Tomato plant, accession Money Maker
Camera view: vertical (180 deg); turntable rotation: 120 degrees
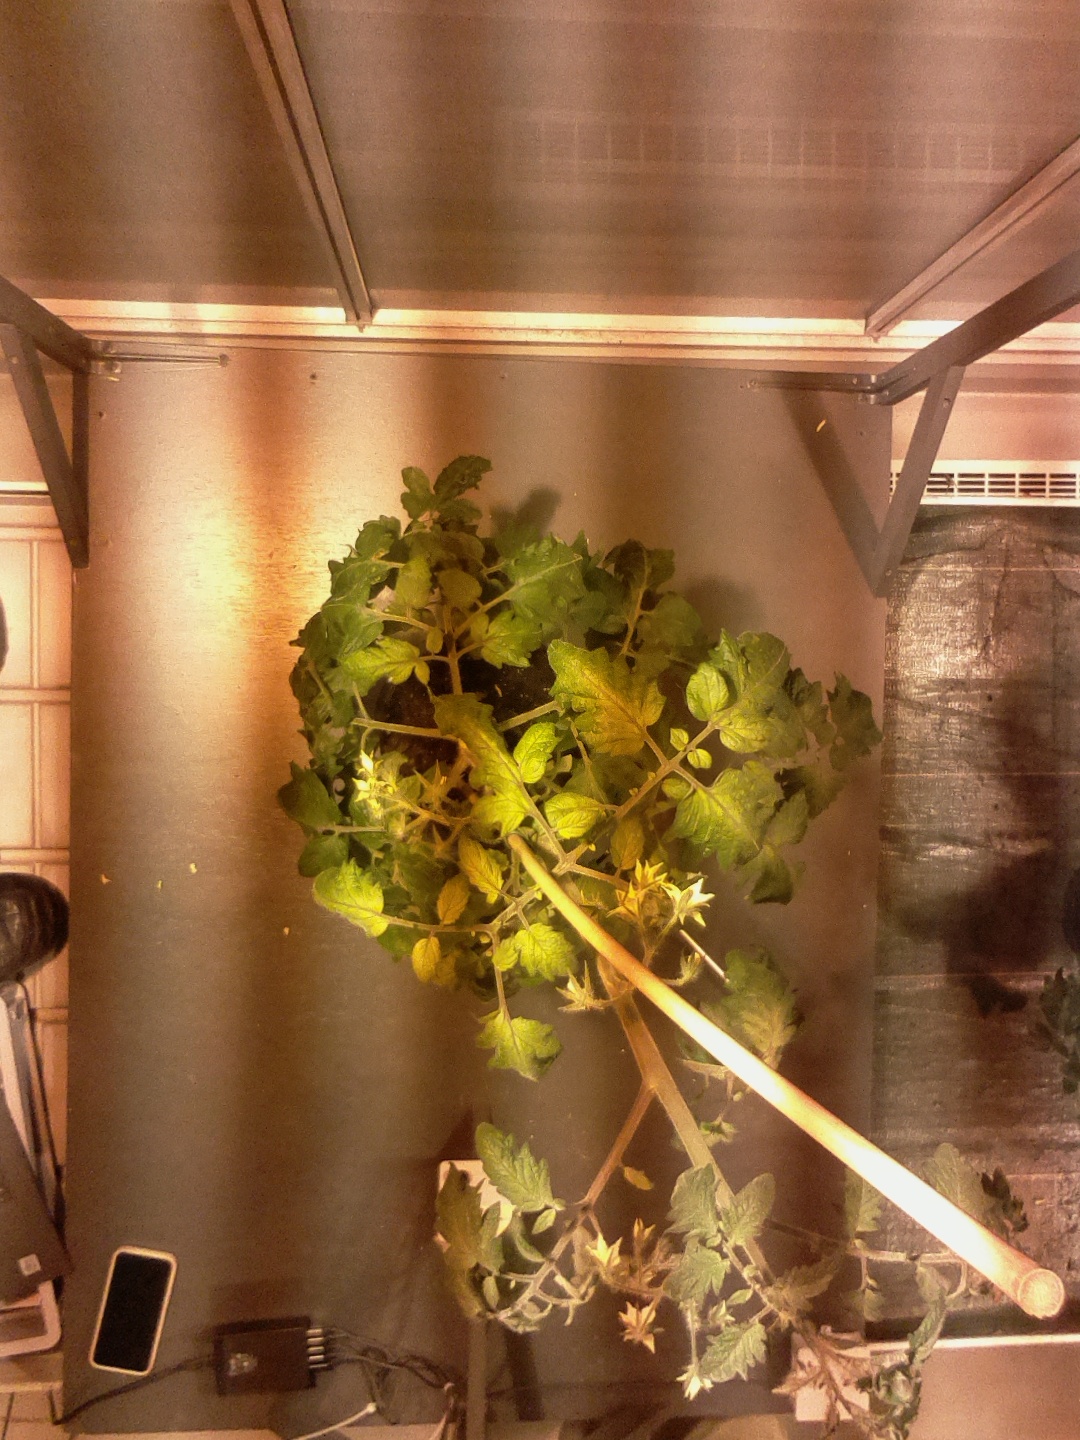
BBCH growth stage 67: Full flowering, 70%-80% of flowers open, more petals falling